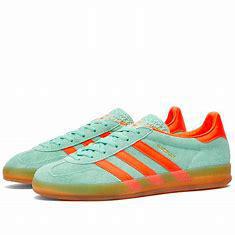
Brand: Adidas
Model: Gazelle